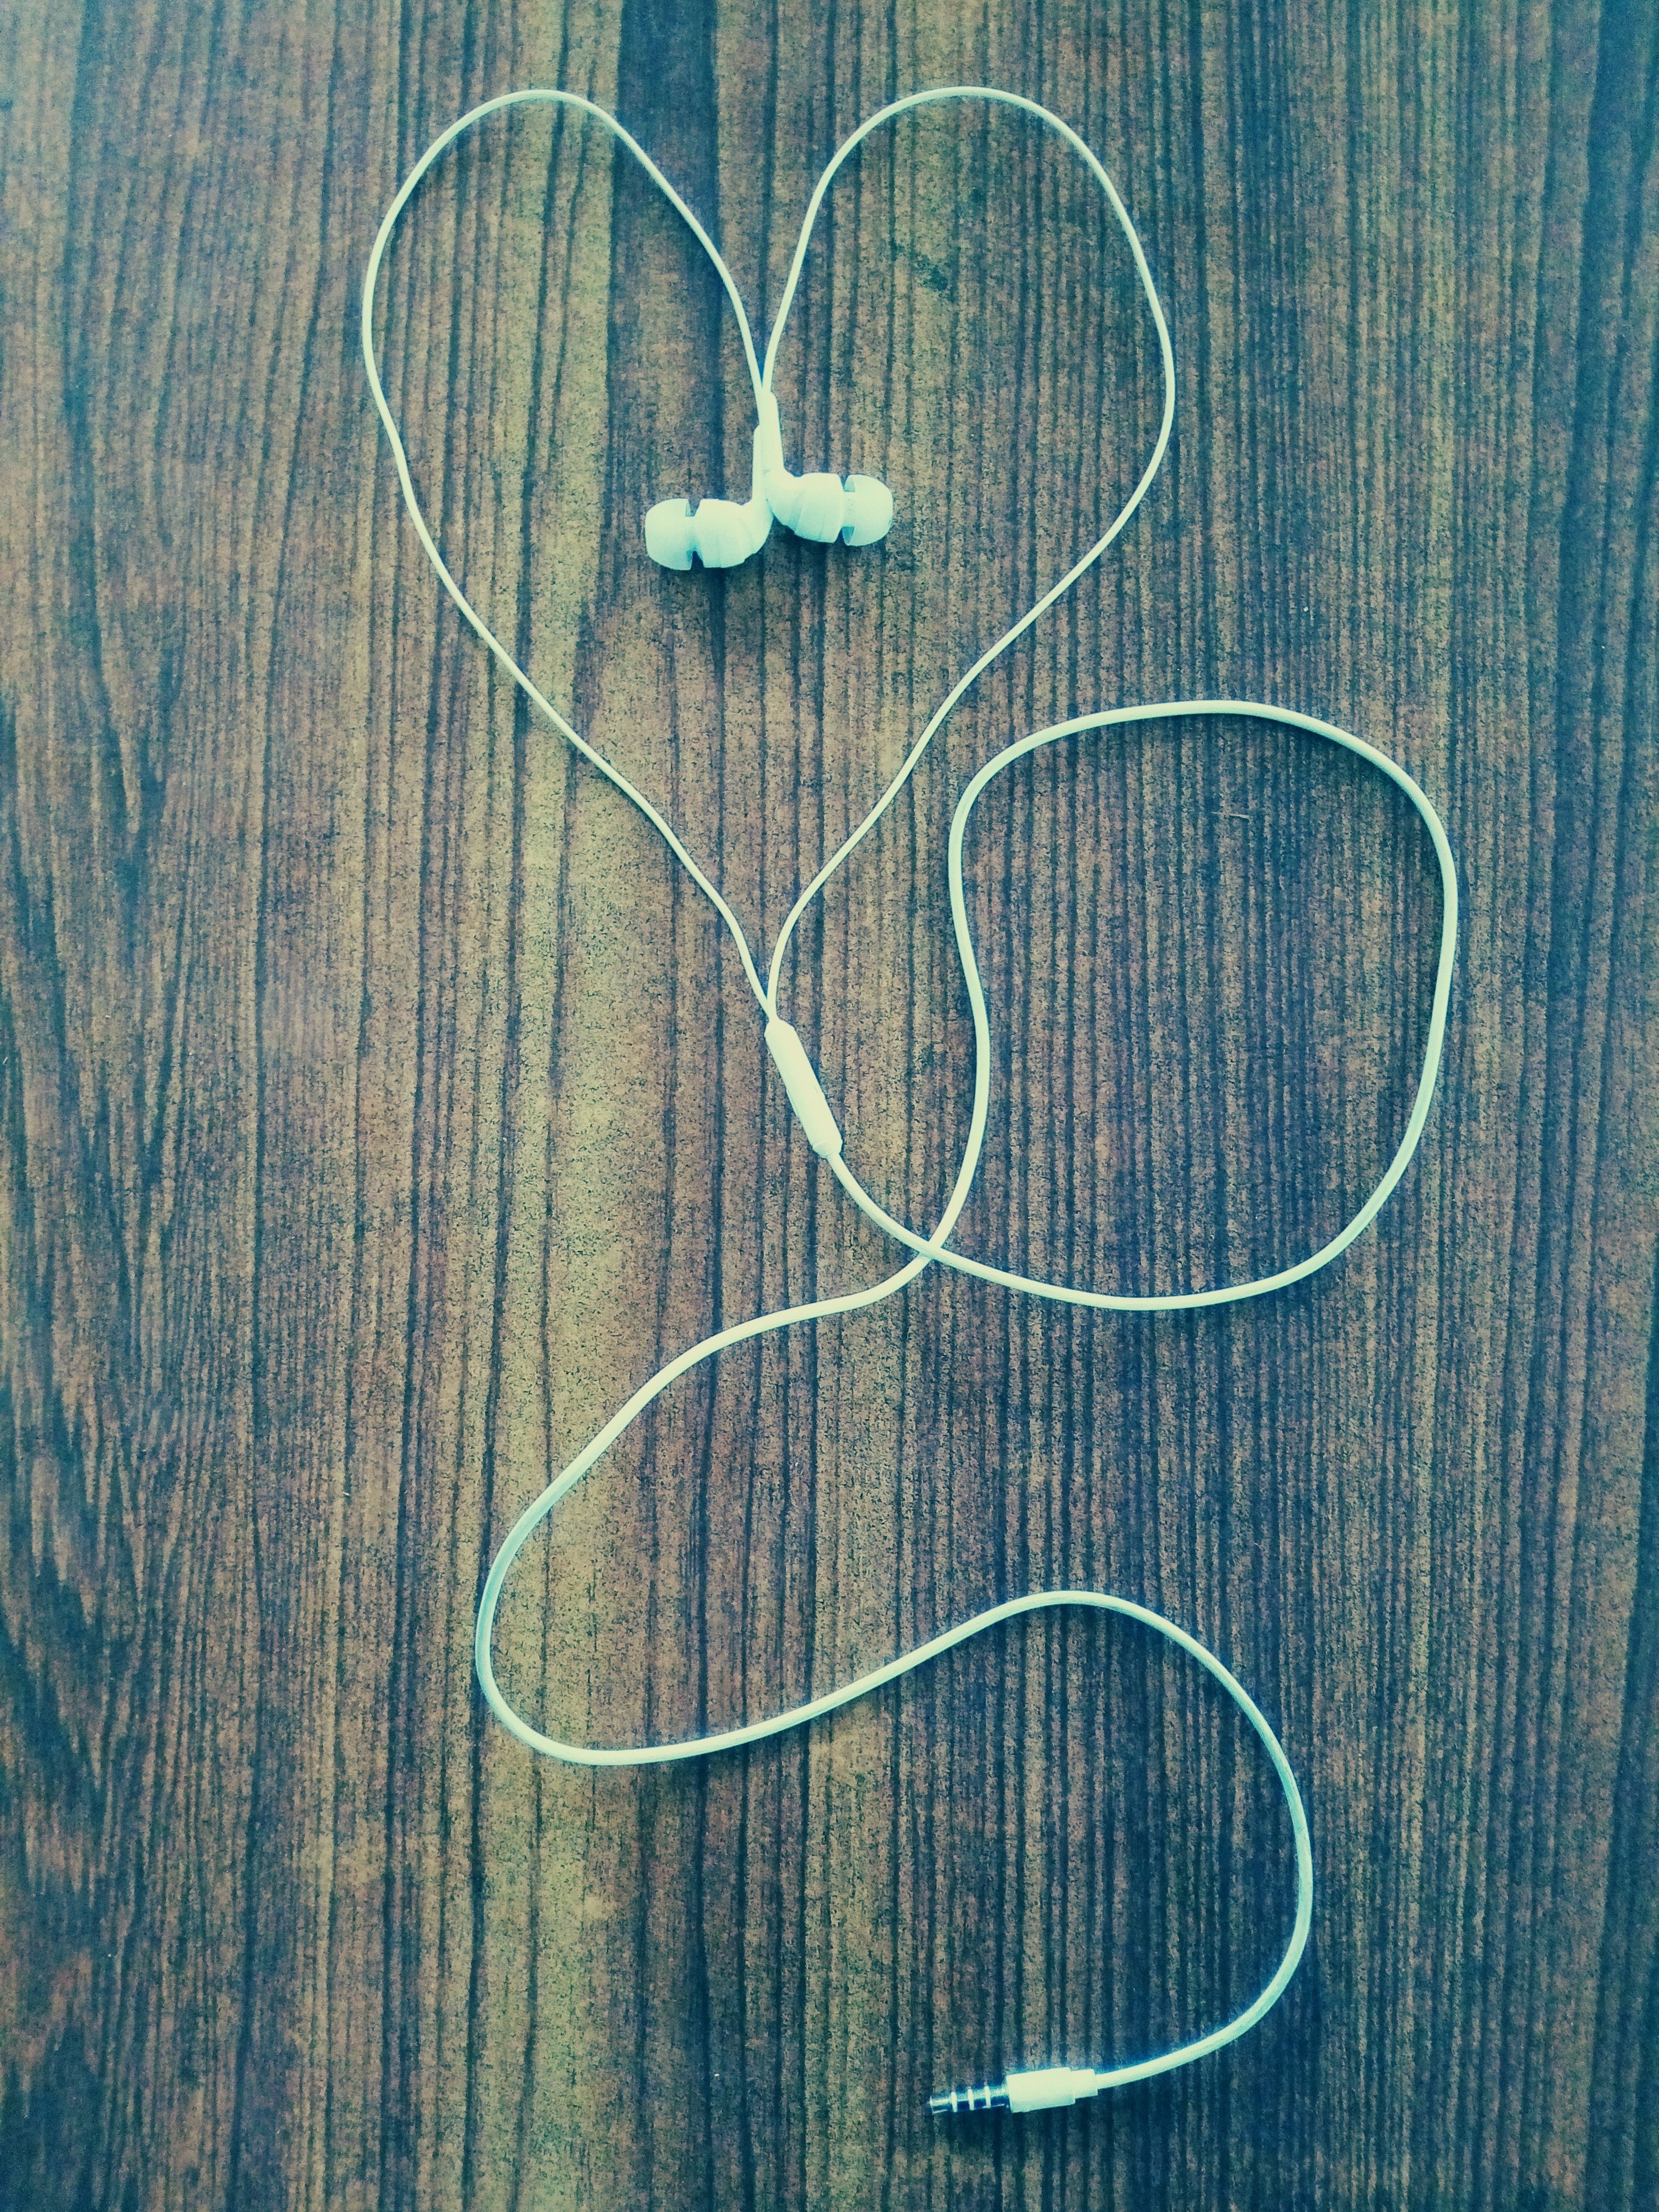
text, heart, font, wire, wood